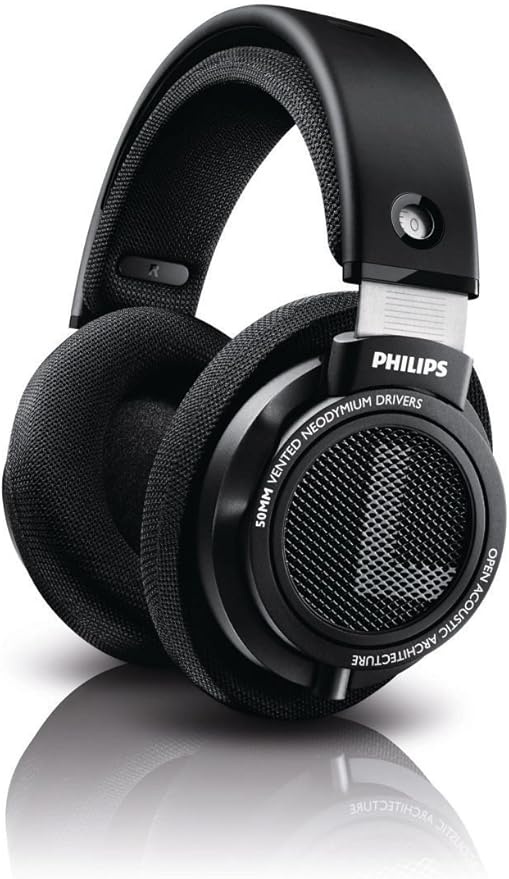
Philips Audio SHP9500 HiFi Precision Stereo Over-Ear Headphones (Black)
About This 50mm neodymium drivers deliver full spectrum of sound 1.5m cable gives you freedom of movement for indoor use Comfortable double layered headband cushion, breathable ear cushion for longer wearing comfort Finishing of connector: gold-plated, acoustic system: open, Magnet type: neodymium Overview Brand : PHILIPS Color : Black Ear Placement : Over Ear Form Factor : Over Ear Impedance : 32 Ohm
Brand: Philips
Category: Electronics > Audio > Audio Components > Headphones & Headsets > Headphones > Over-Ear Headphones